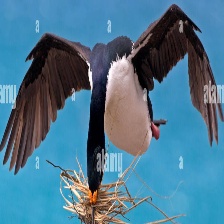
Species: AUCKLAND SHAQ
Scientific name: LEUCOCARBO COLENSOI